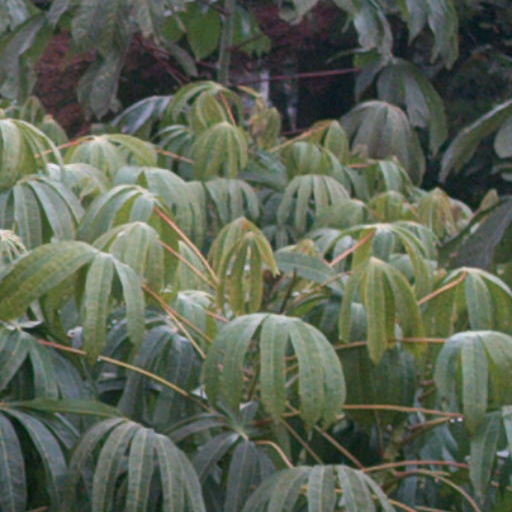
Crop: cassava